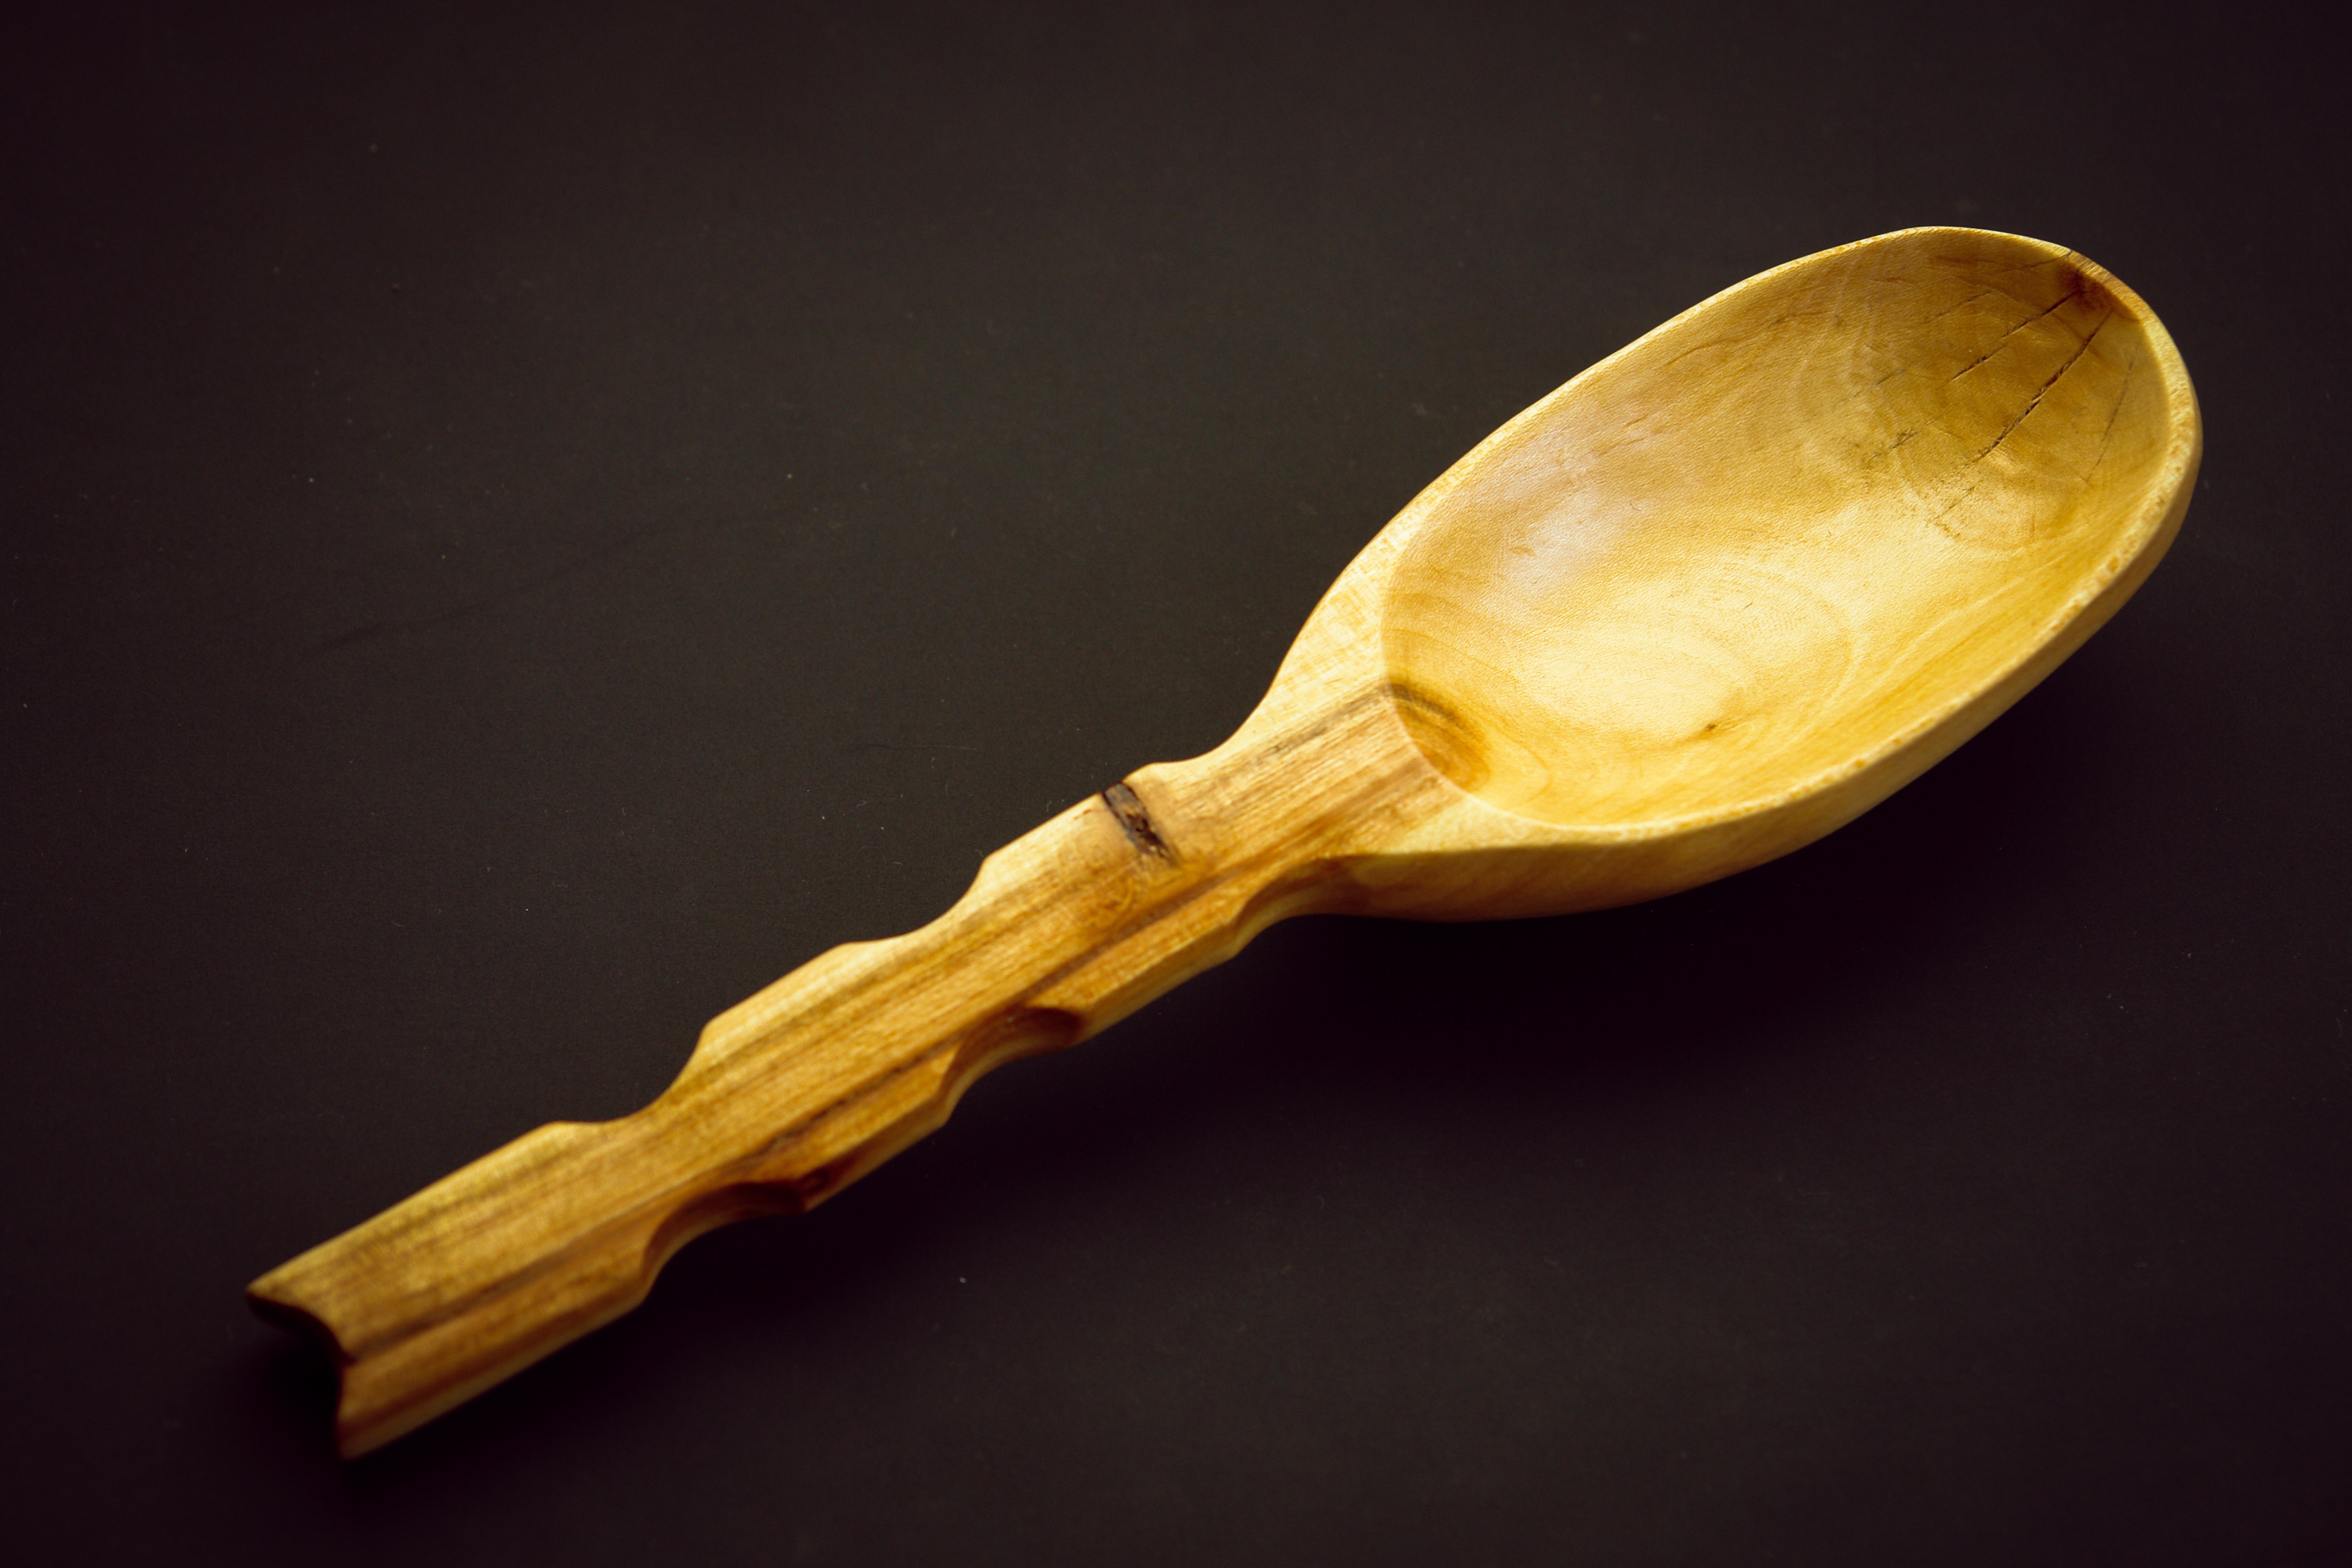
cutlery, wood, tool, rustic, produce, tableware, spoon, product, brass, carved, carving, traditional